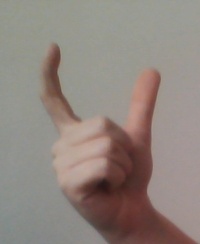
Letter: nun